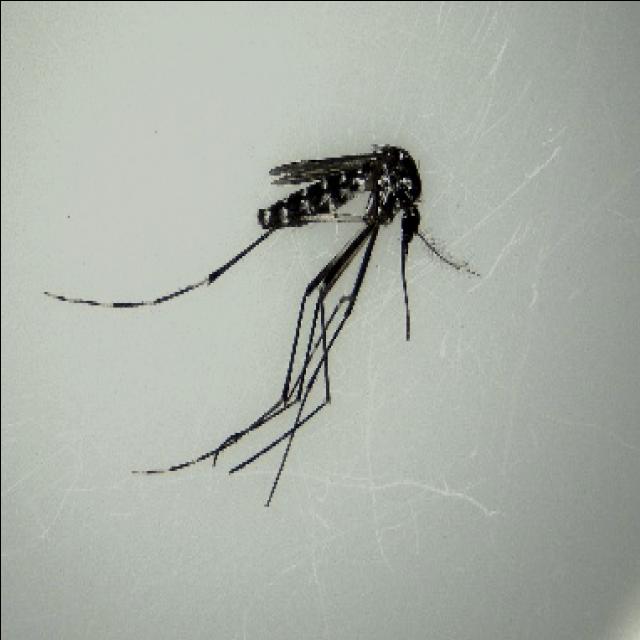
Species: aedes_albopictus